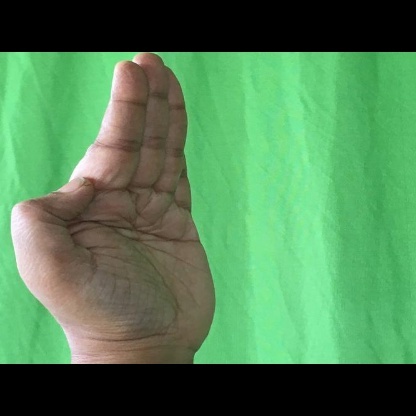
Mudra: Pathaka